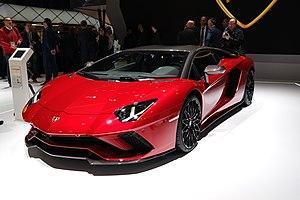
Salon international de l'automobile de Genève 2018